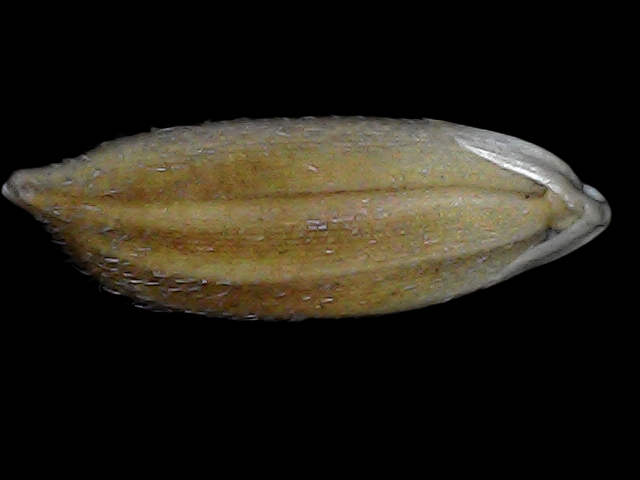
Rice variety: Bd91